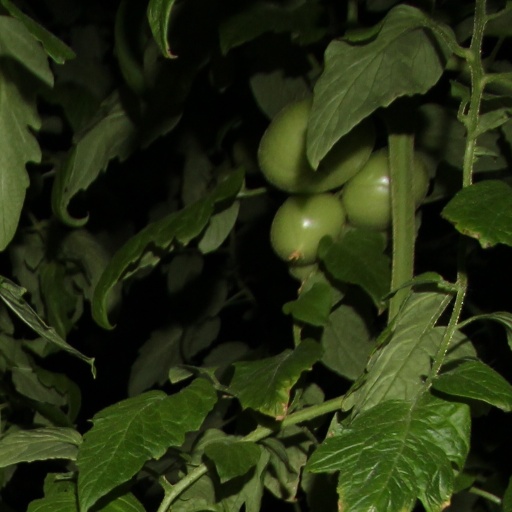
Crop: tomato